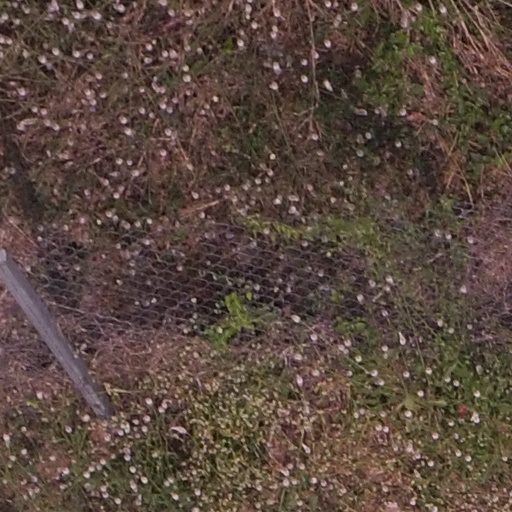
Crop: maize; corn